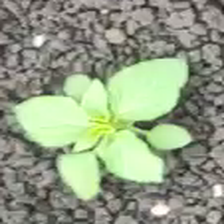
Weed species: Kena_(Commplina_benghalensio)